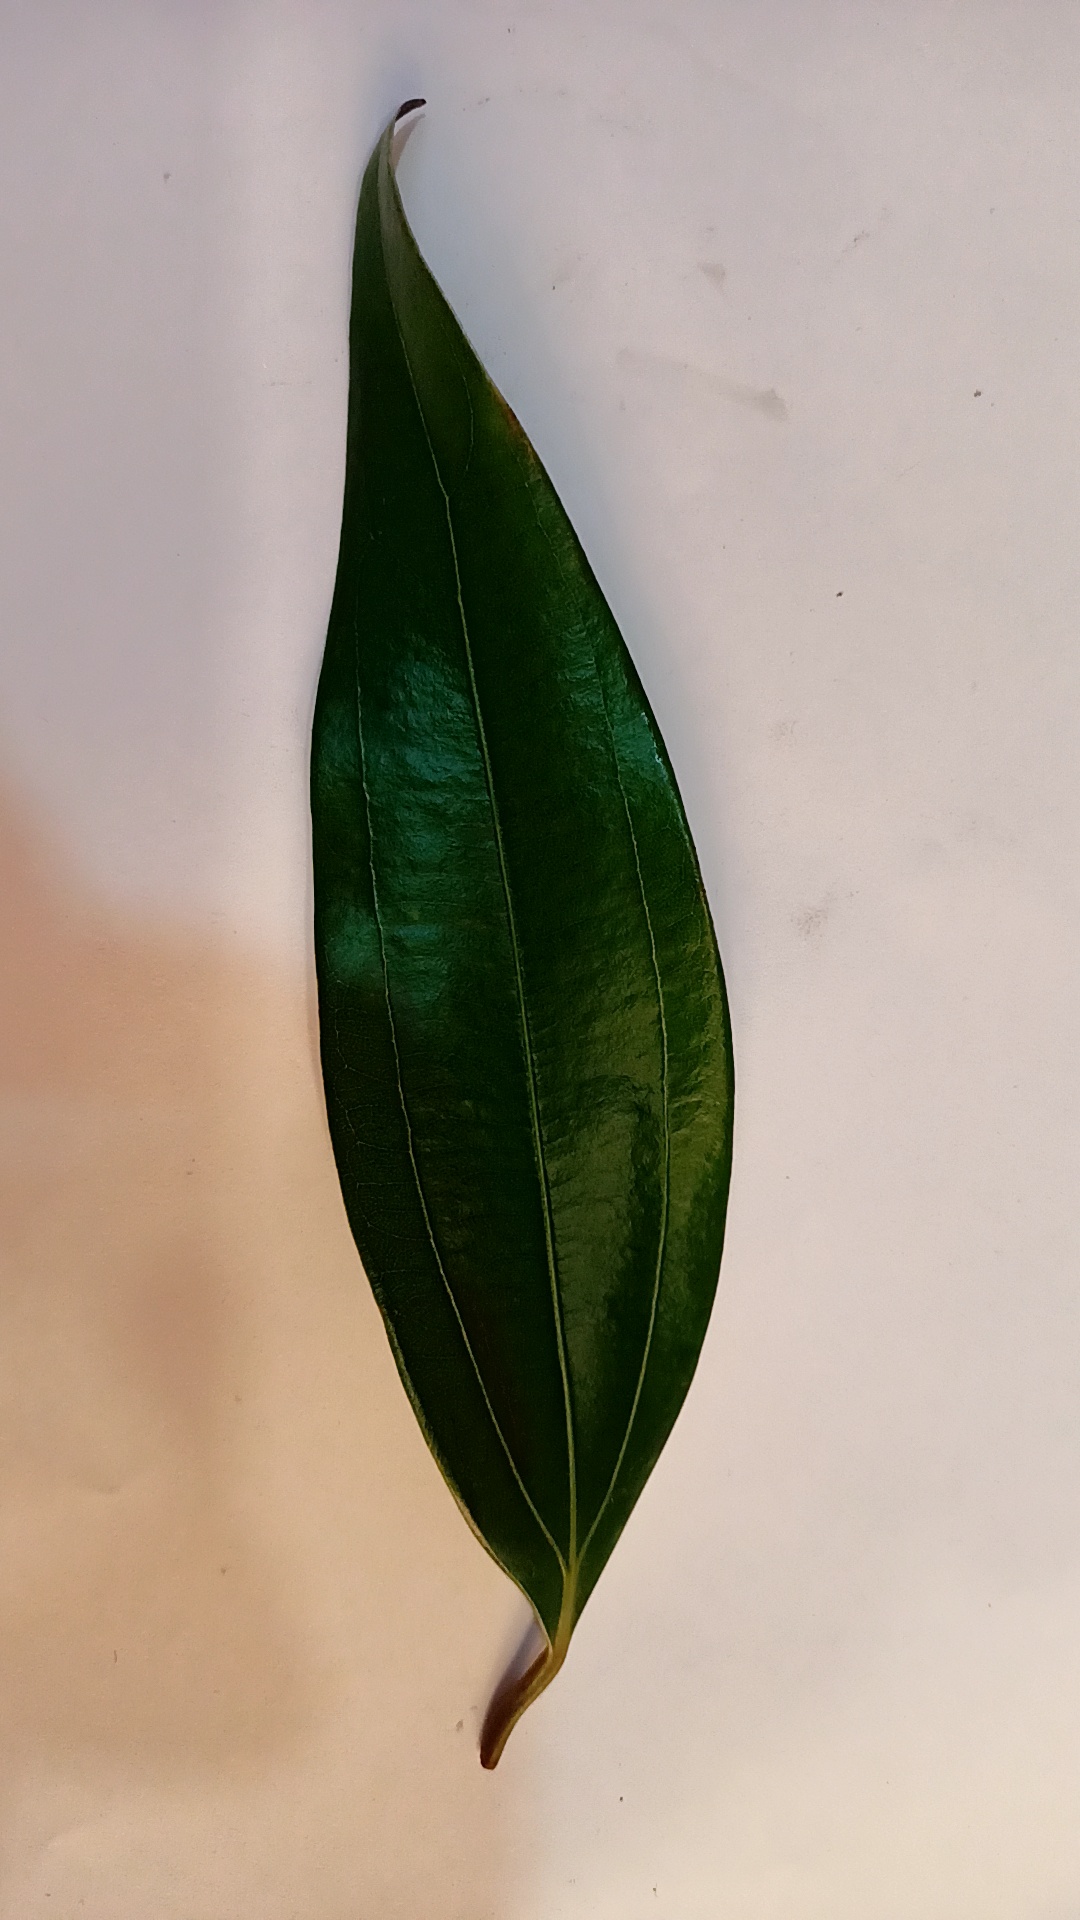
Label: Healthy